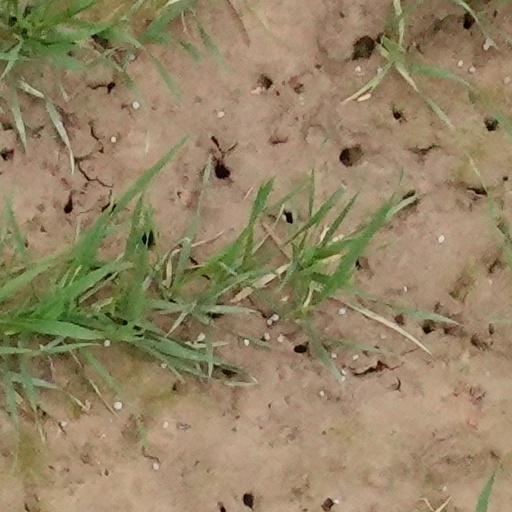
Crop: wheat